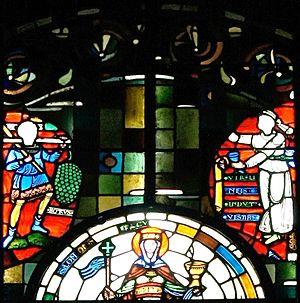
vitrail signifiant L'église dans le vitrail de la rédemption en la Cathédrale Saint-Étienne de Châlons.
La cathédrale Saint-Étienne de Châlons est une cathédrale catholique située à Châlons-en-Champagne dans le département français de la Marne en région Grand Est, et dédiée à saint Étienne.